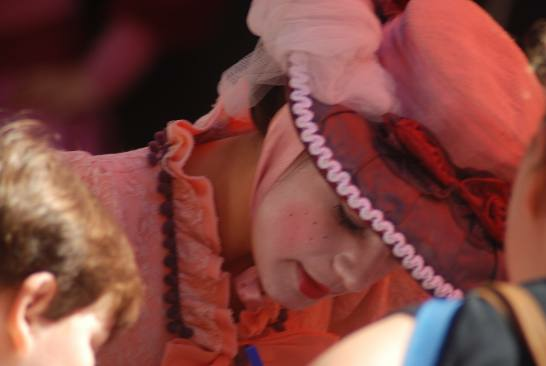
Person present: Yes